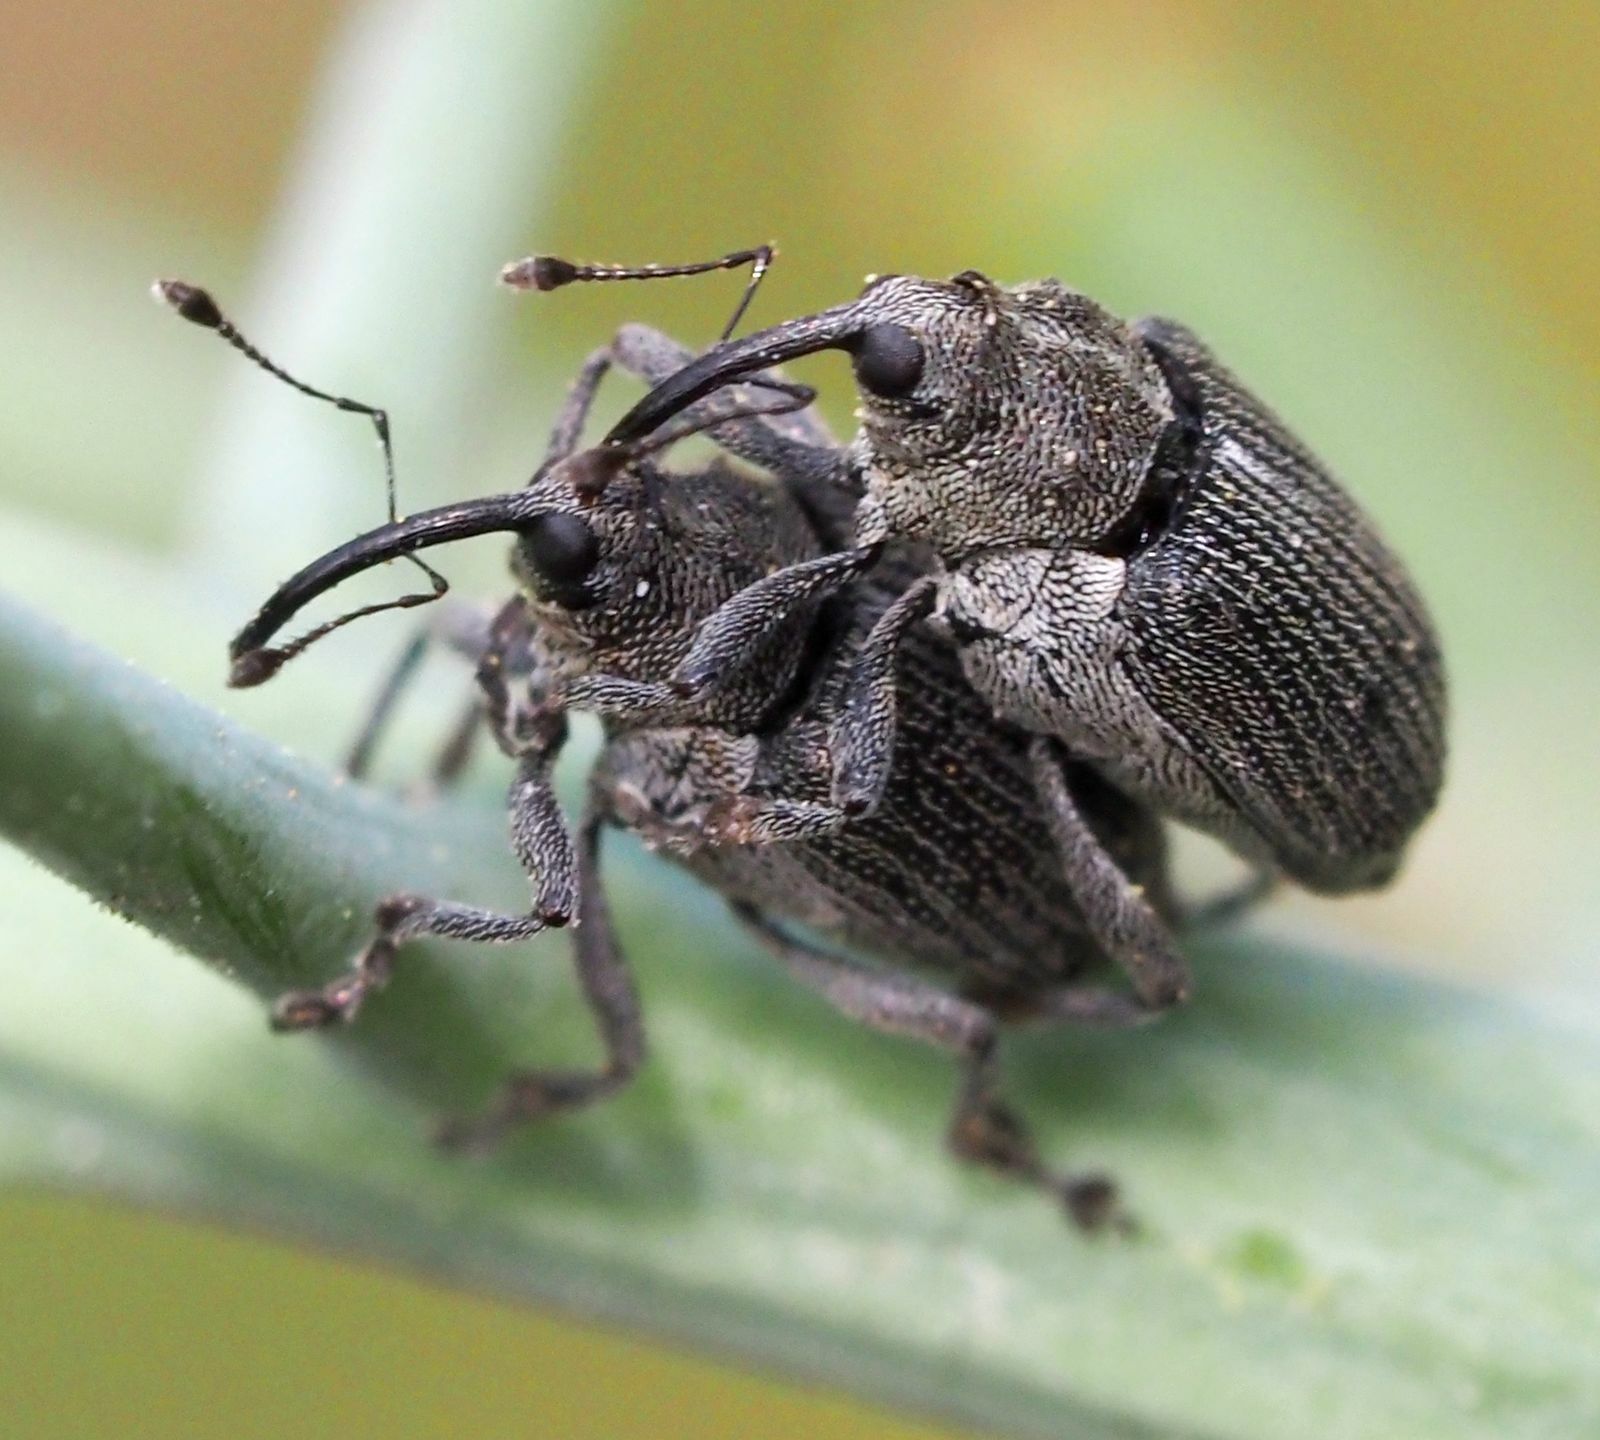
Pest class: Cabbage_seedpod_weevil